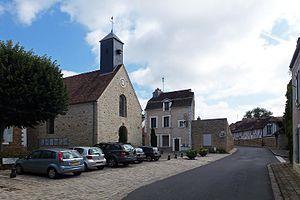
église de la commune de Boissette (77)
Boissettes est une commune française située dans le département de Seine-et-Marne en région Île-de-France.